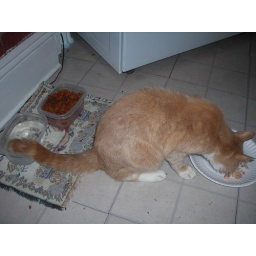
Butter is enjoying his tuna so much he doesn't even notice his tail is in his water bowl